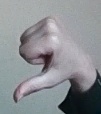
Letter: waw